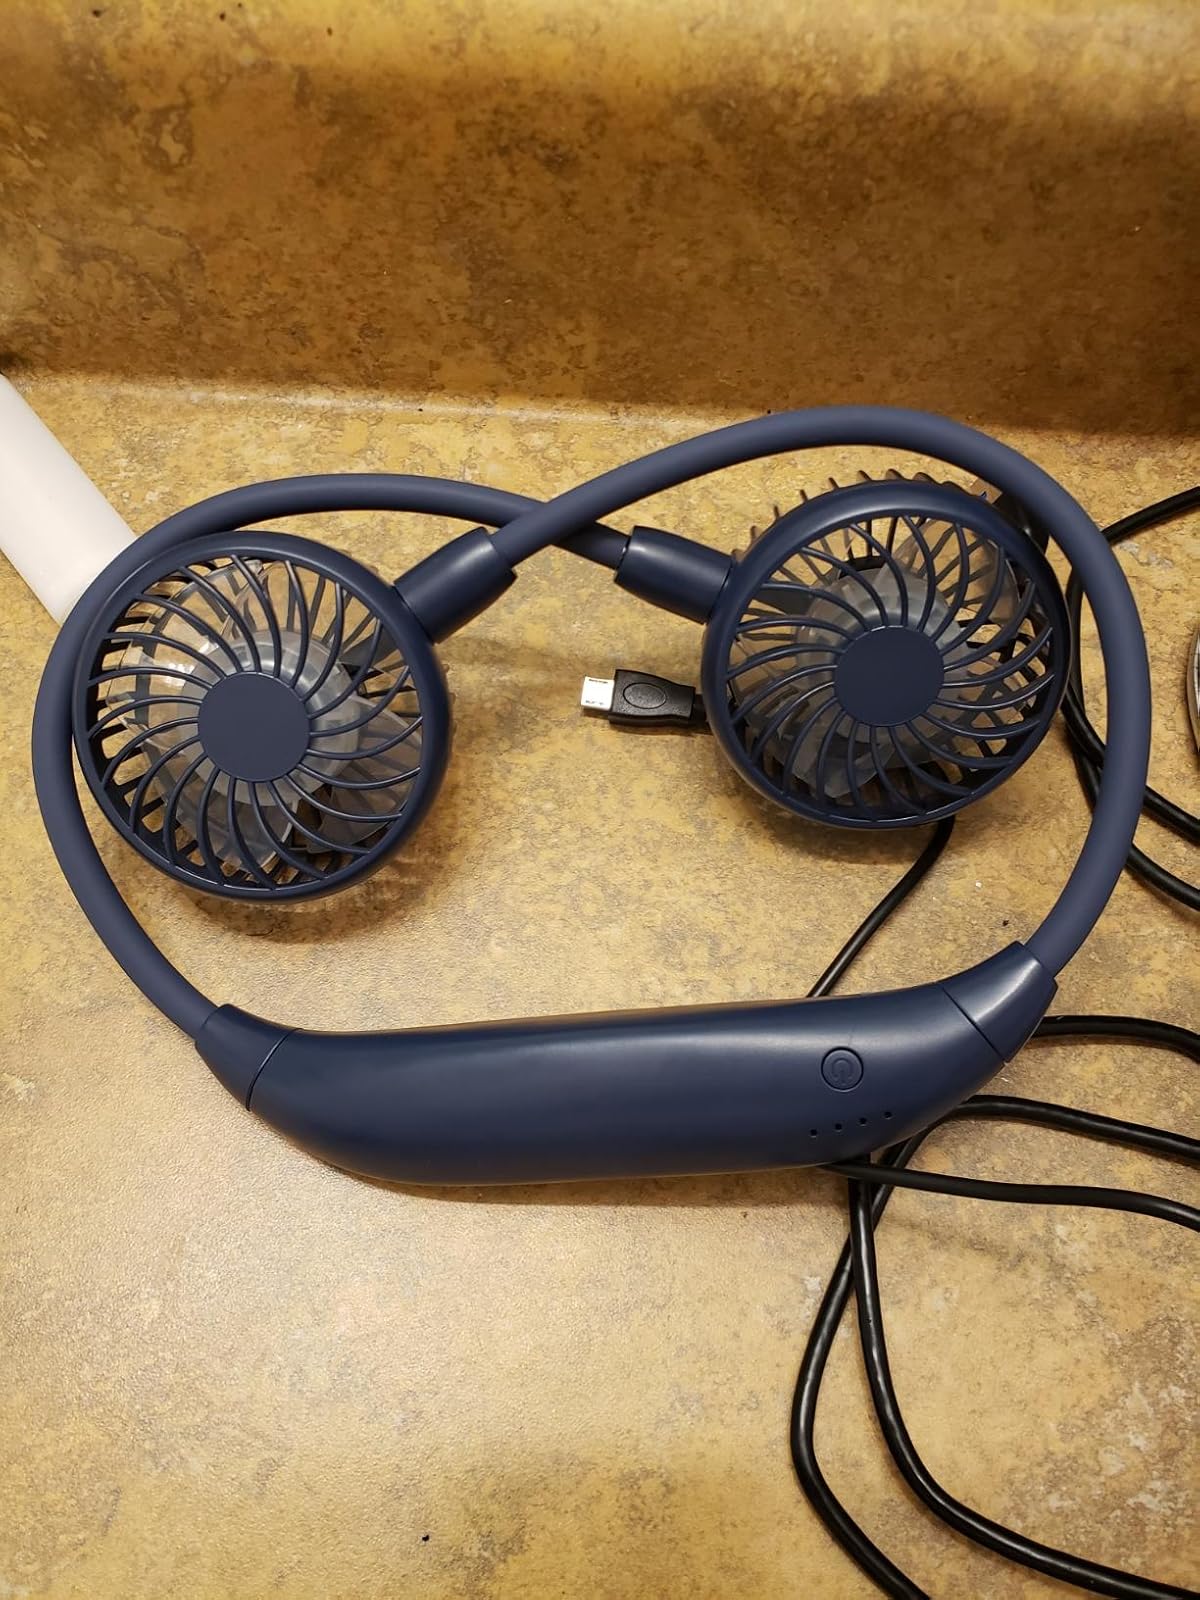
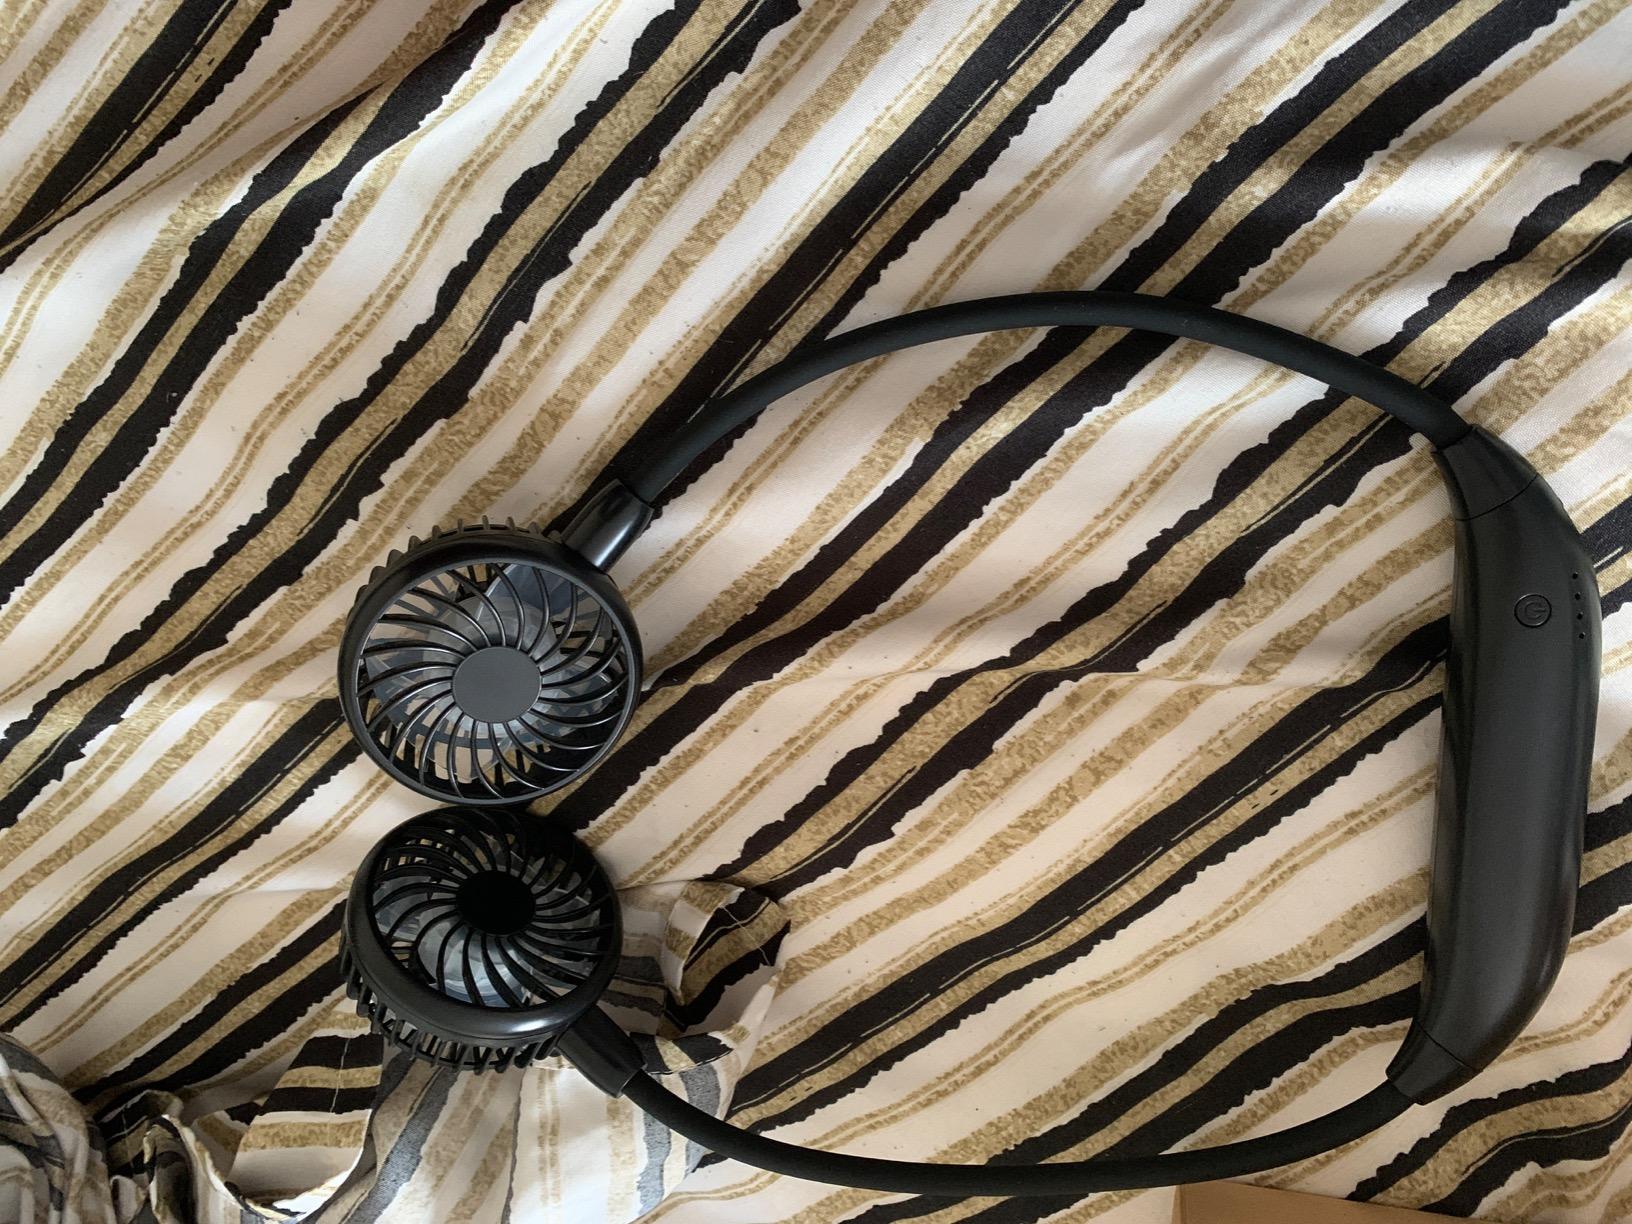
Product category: fan
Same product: no